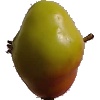
Label: Apple Red Yellow 2